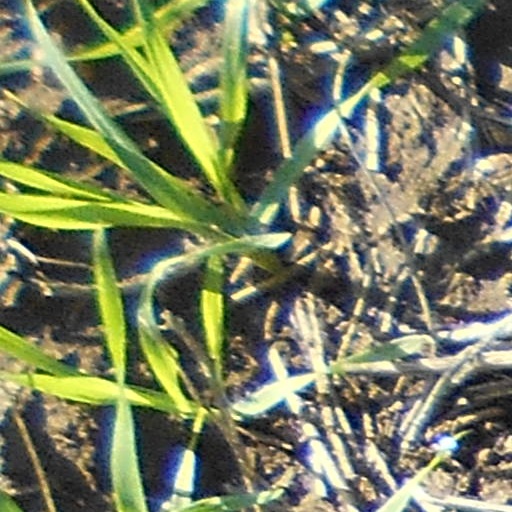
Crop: wheat